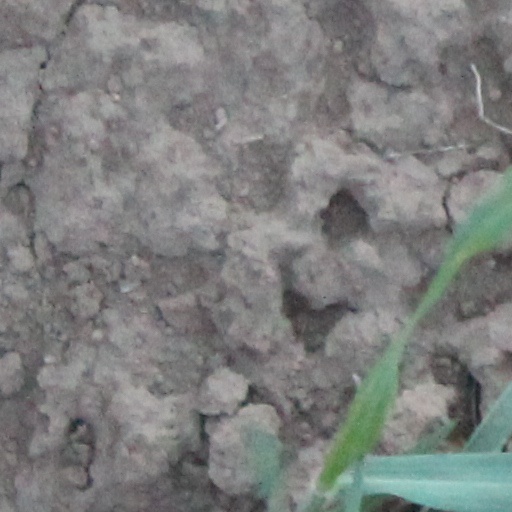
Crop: wheat